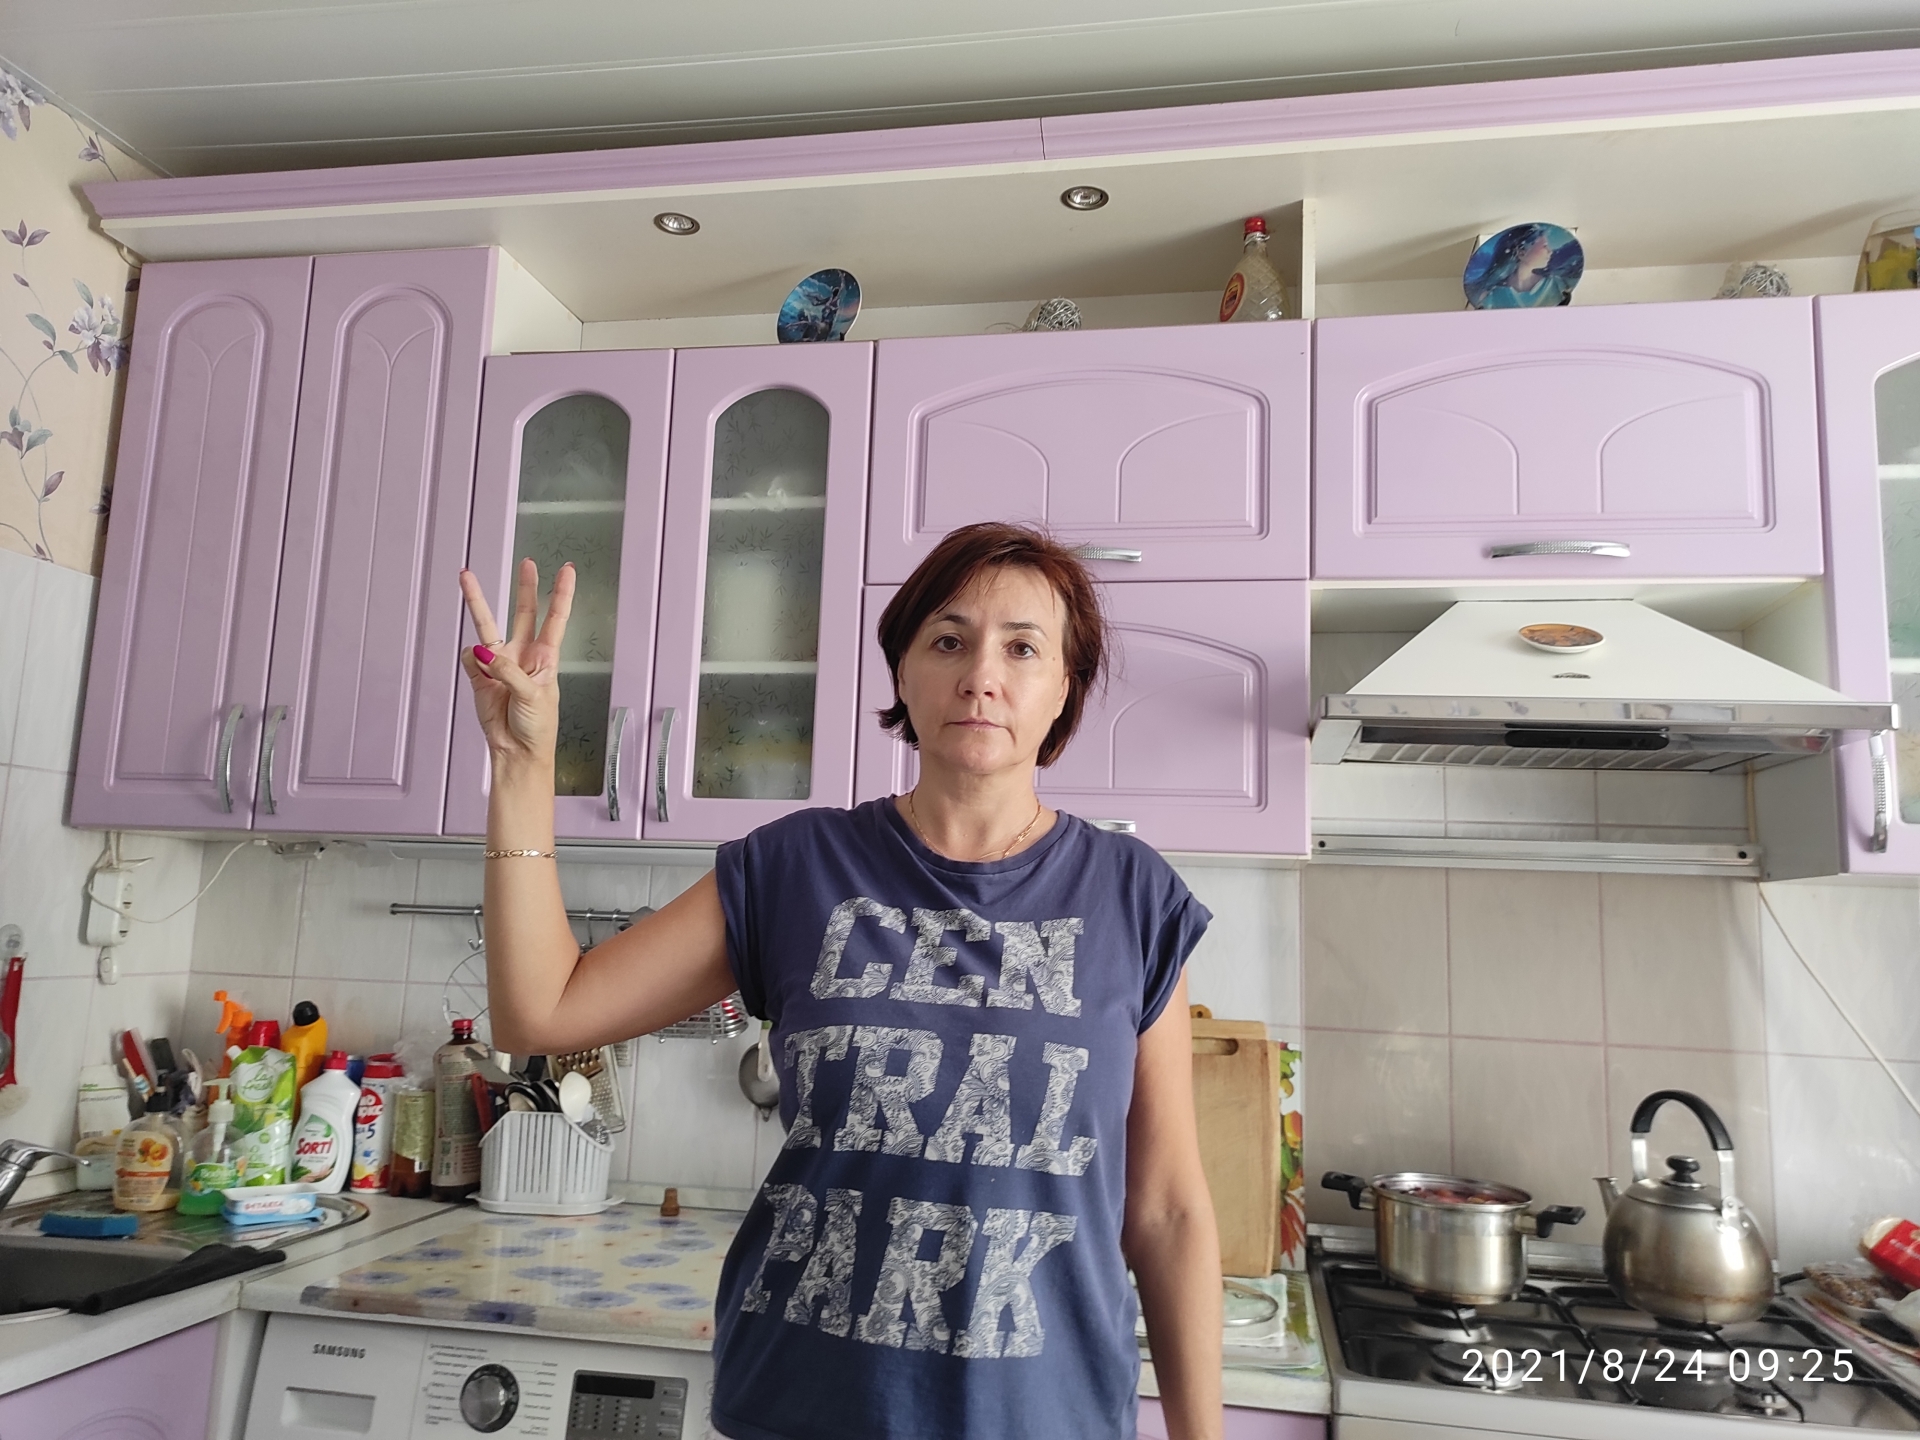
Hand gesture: three